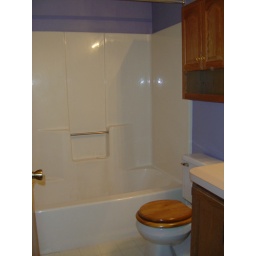
Upstairs bathroom in first house before we bought it